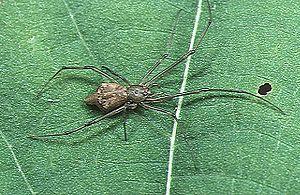
Moneta est un genre d'araignées aranéomorphes de la famille des Theridiidae.